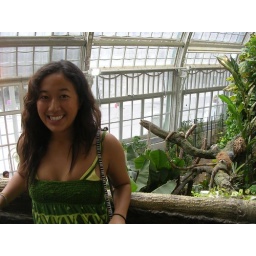
janet in the butterfly house